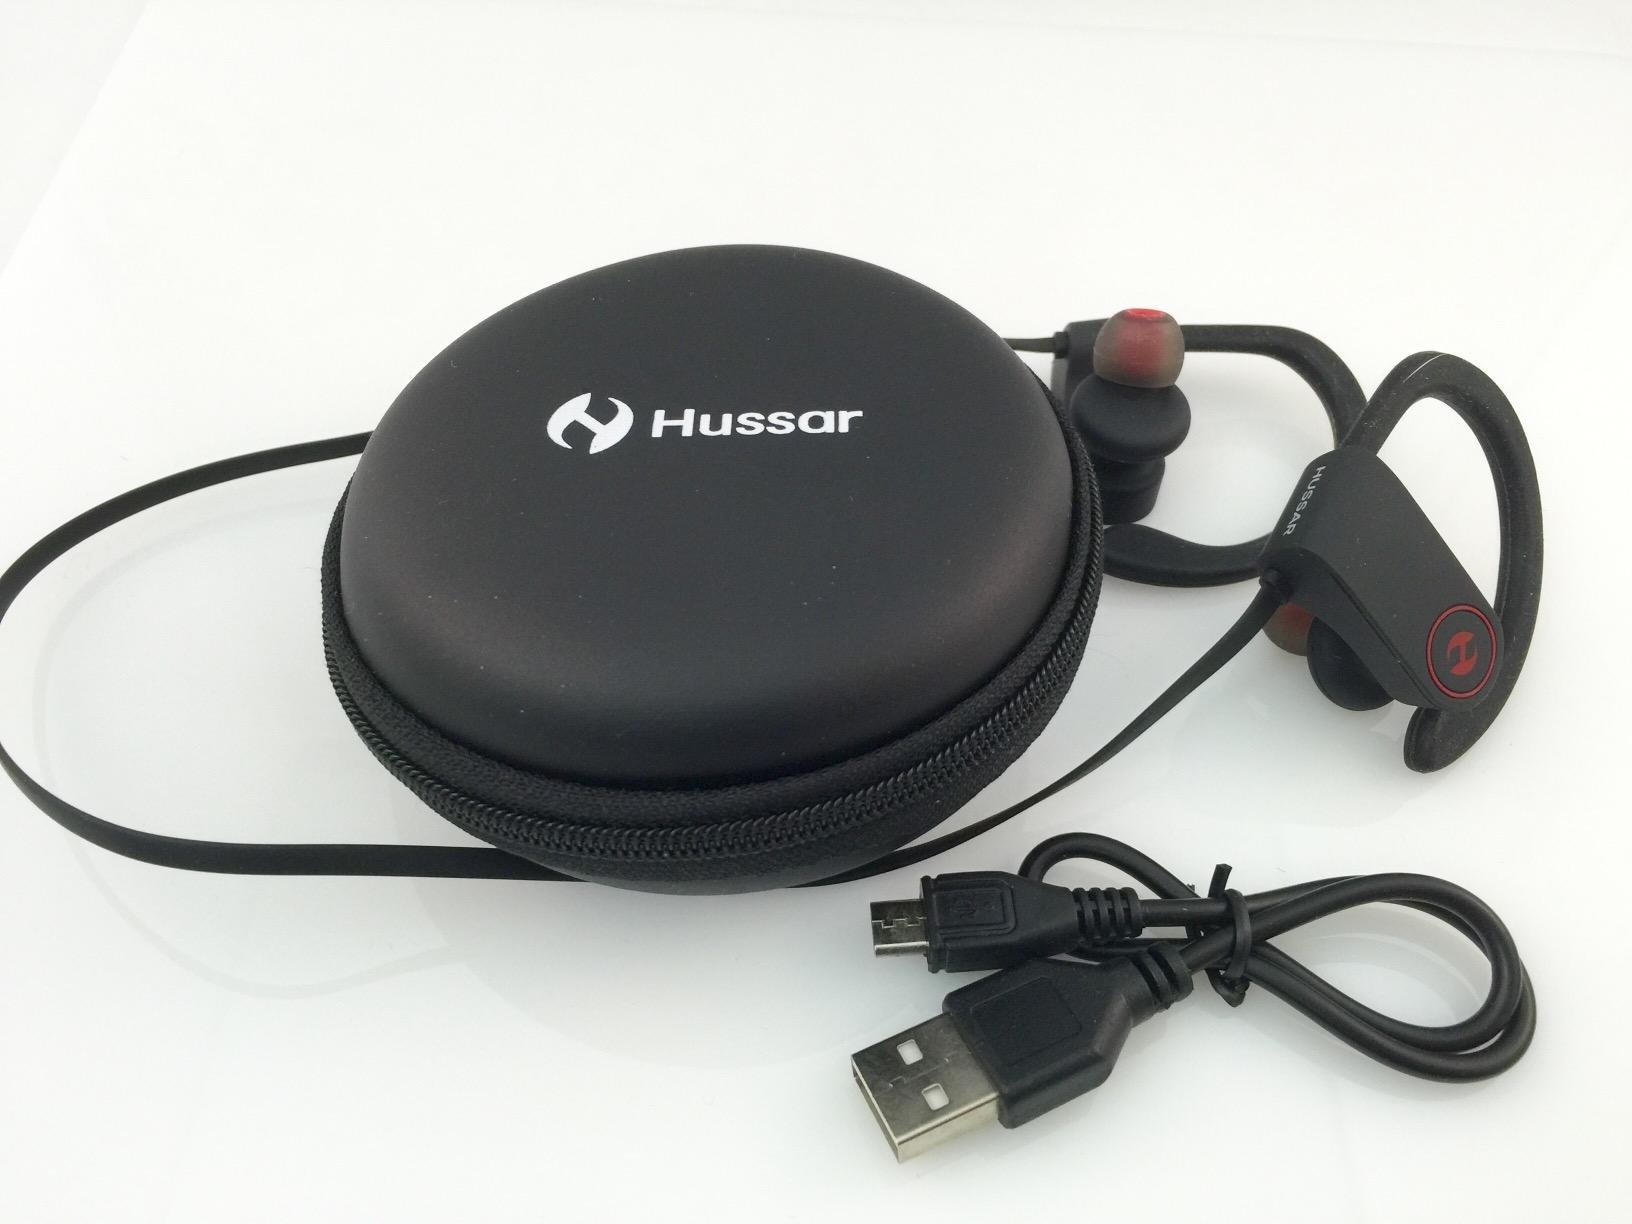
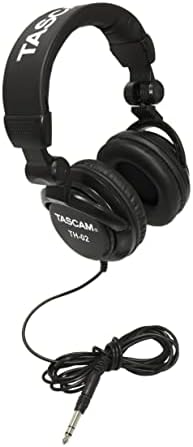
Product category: headphones
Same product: no